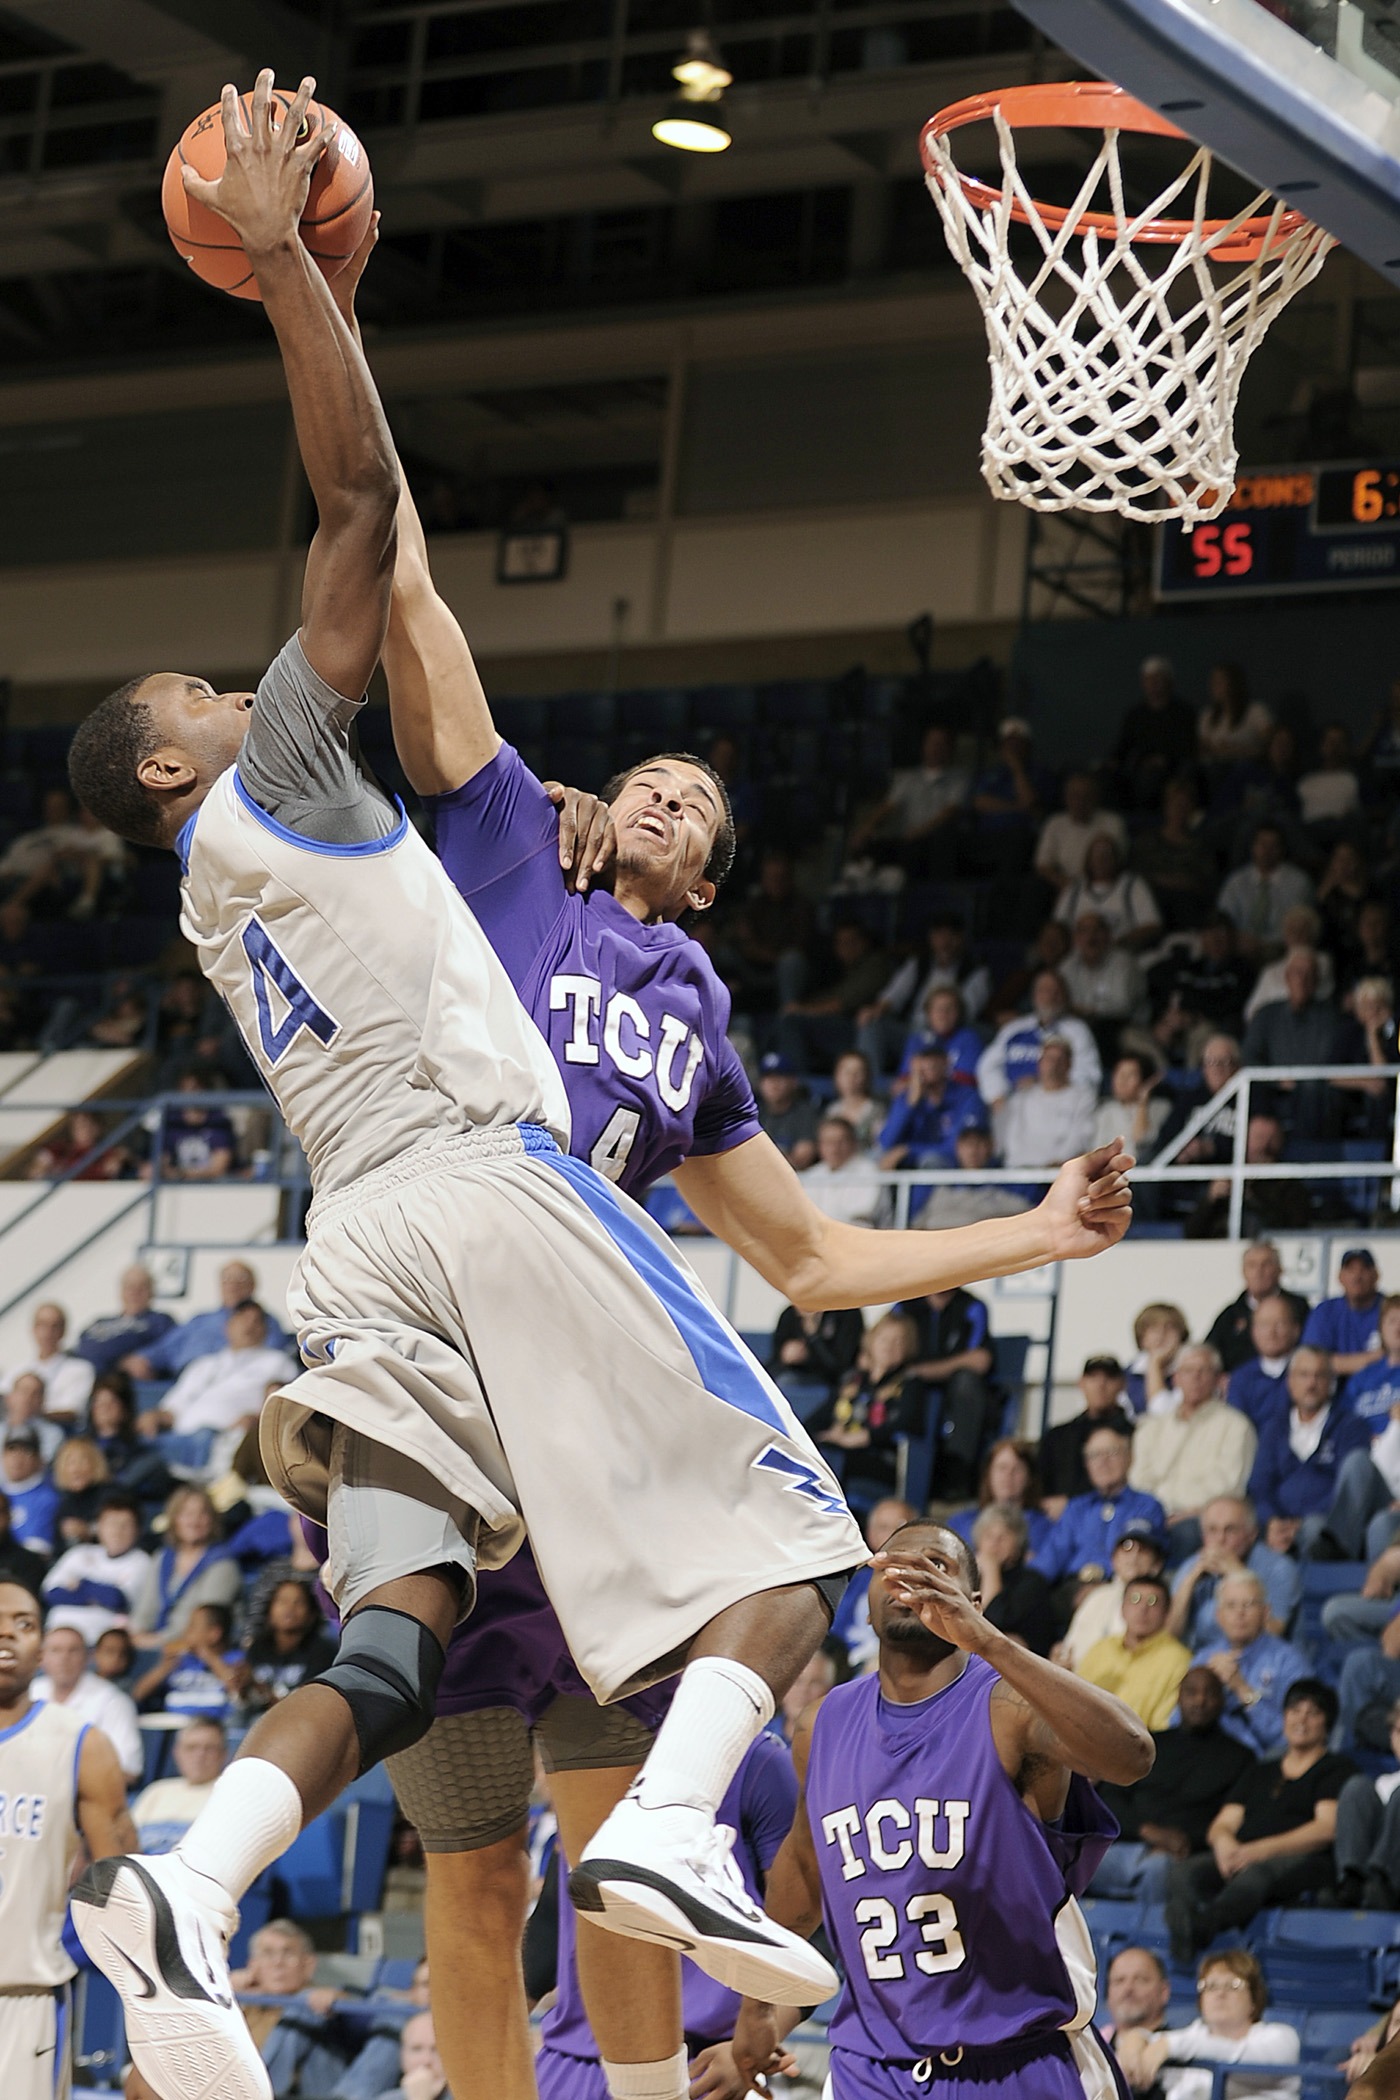
sport, jump, high, basketball, action, player, hoop, competition, team, sports, ball, match, teamwork, court, players, strong, athletes, ball game, team sport, basketball player, competition event, basketball moves, slam dunk